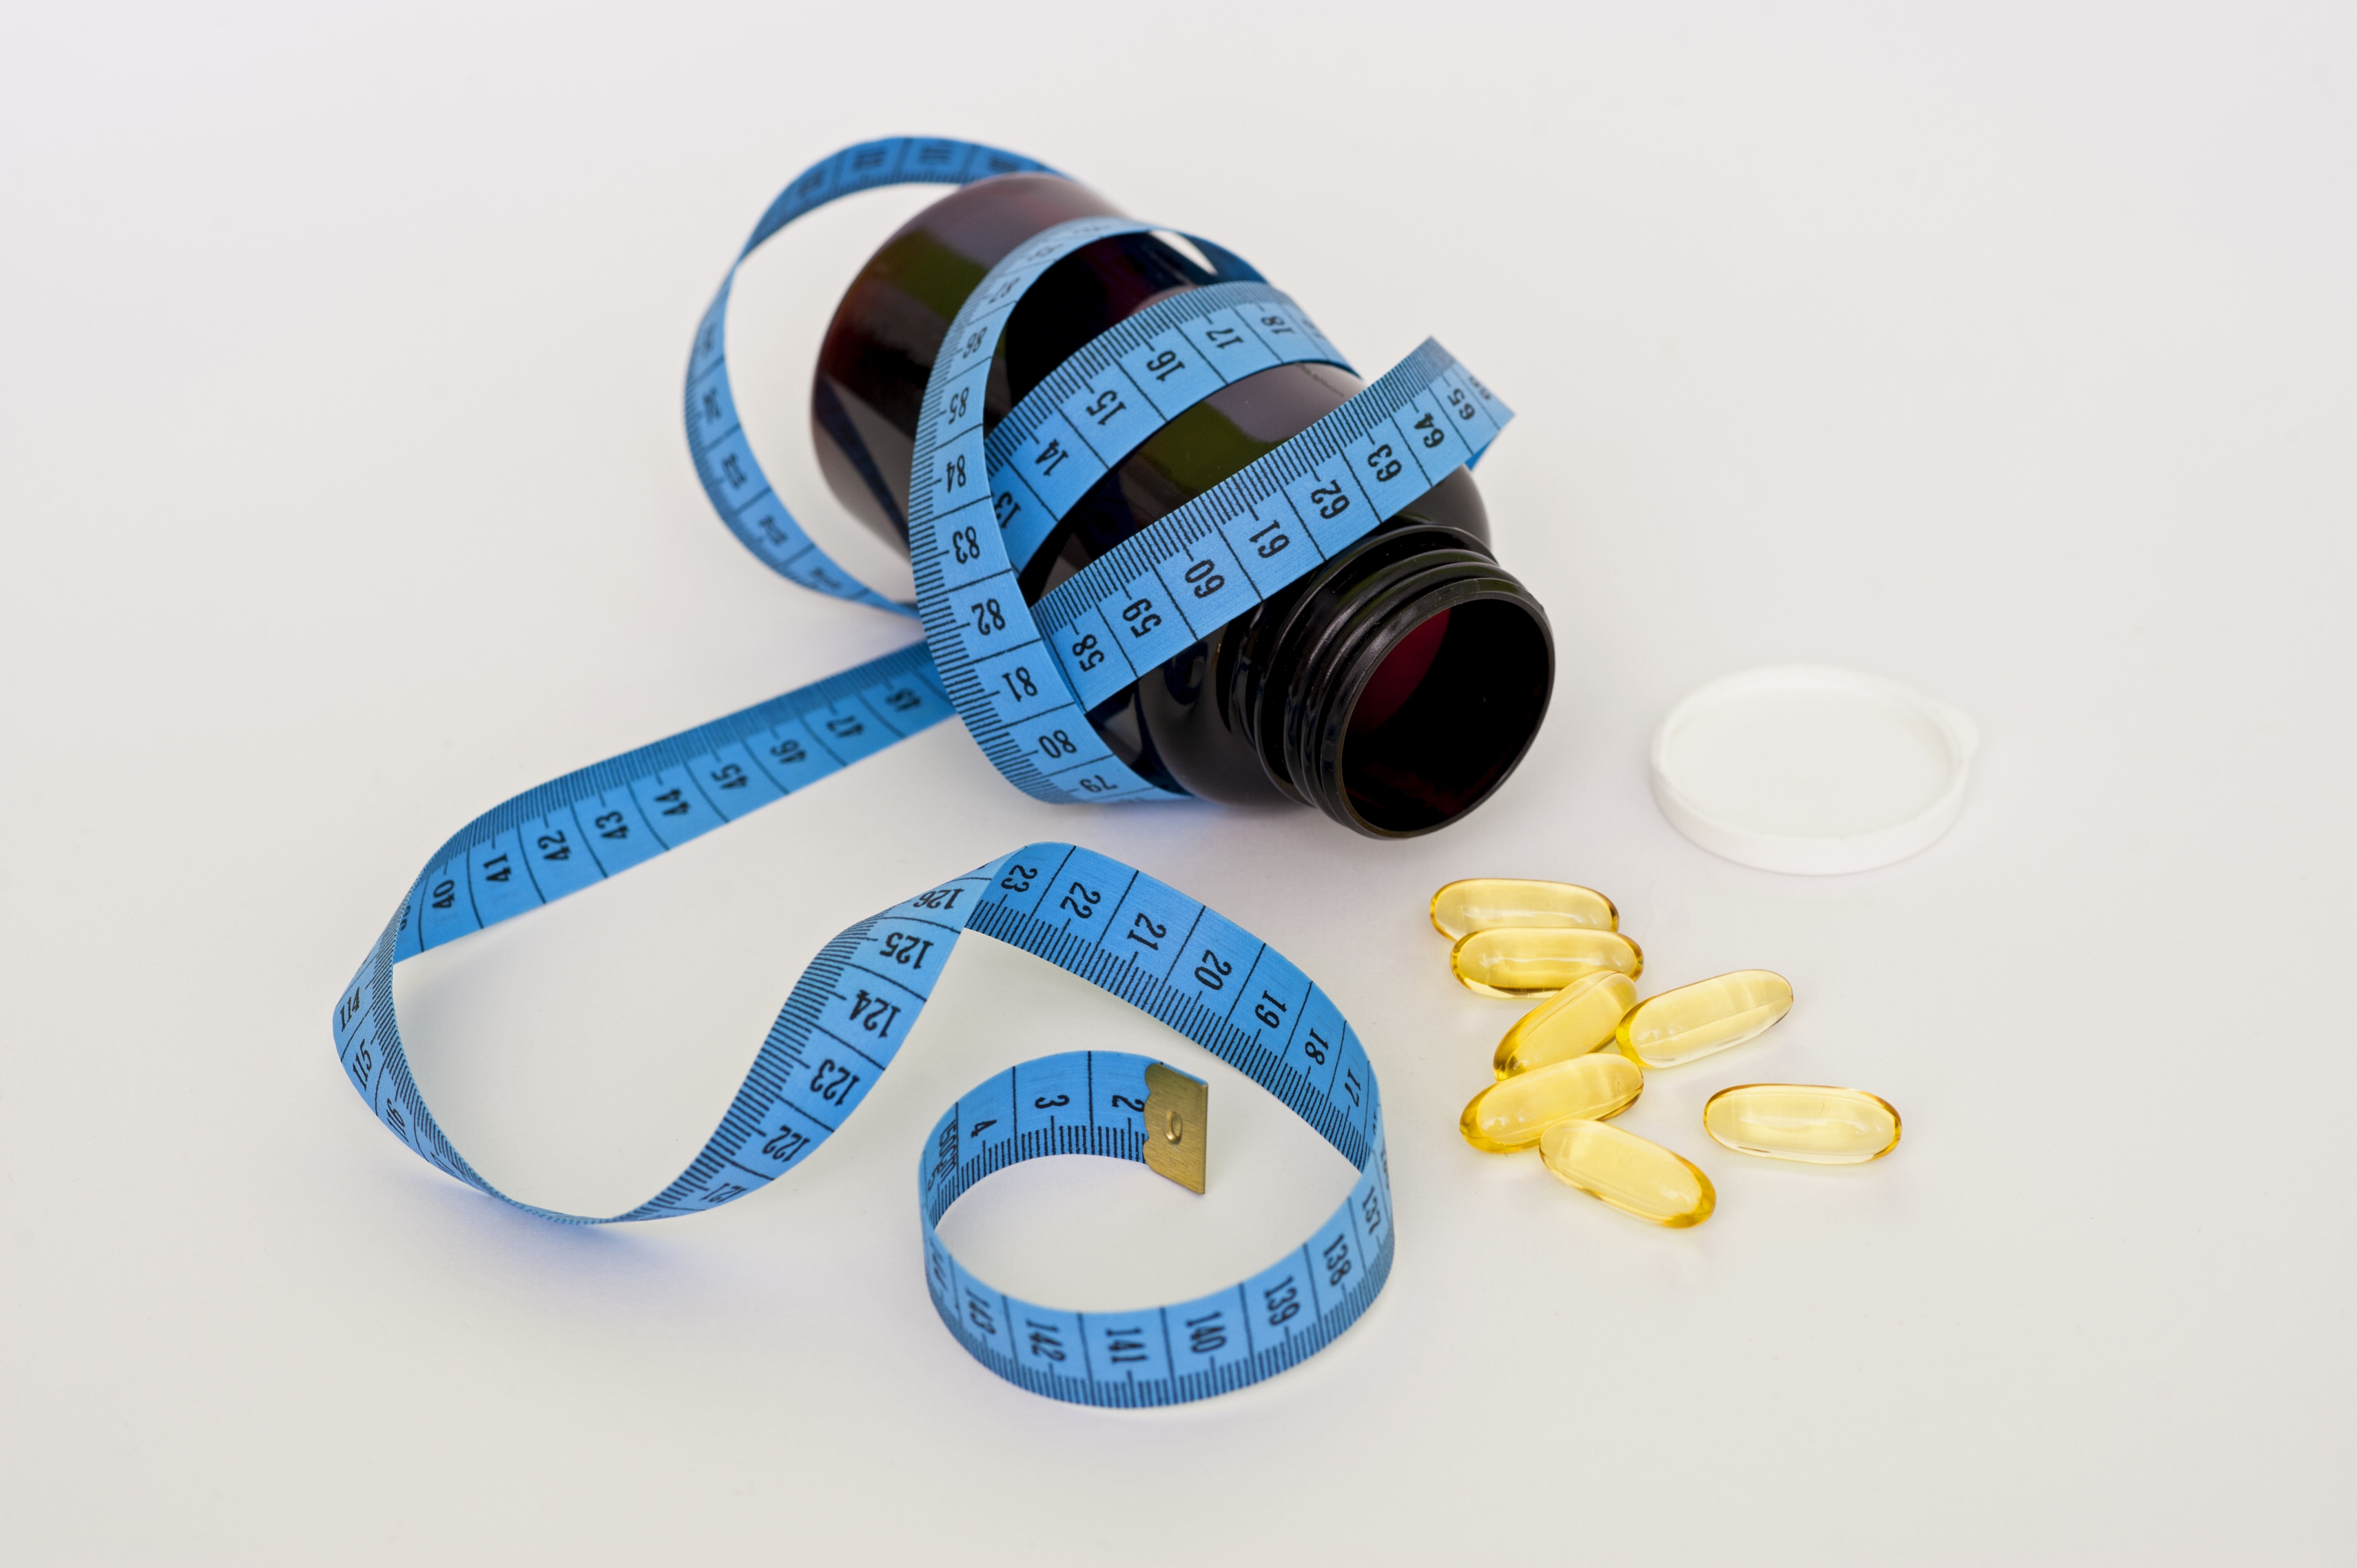
hand, bottle, measure, medicine, healthy, fitness, product, nutrition, organ, tape measure, pills, bottle cap, diet, tablets, dieting, capsules, measuring tape